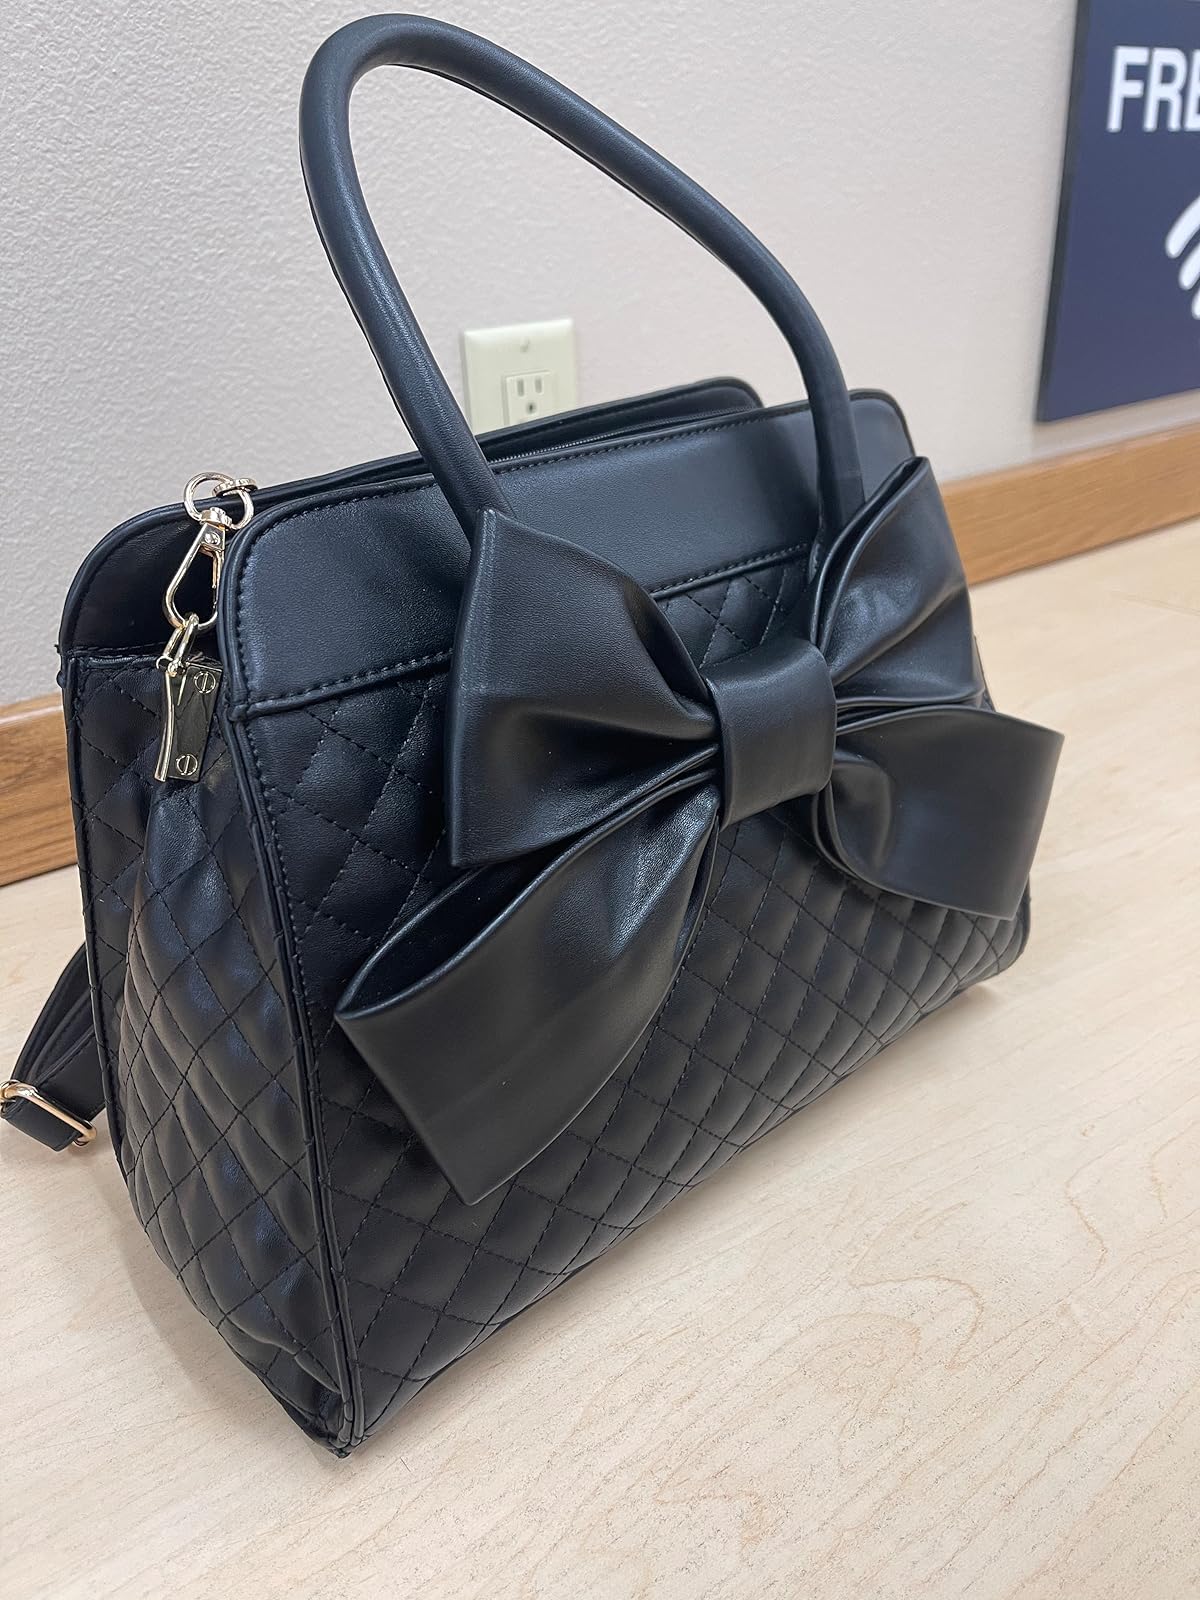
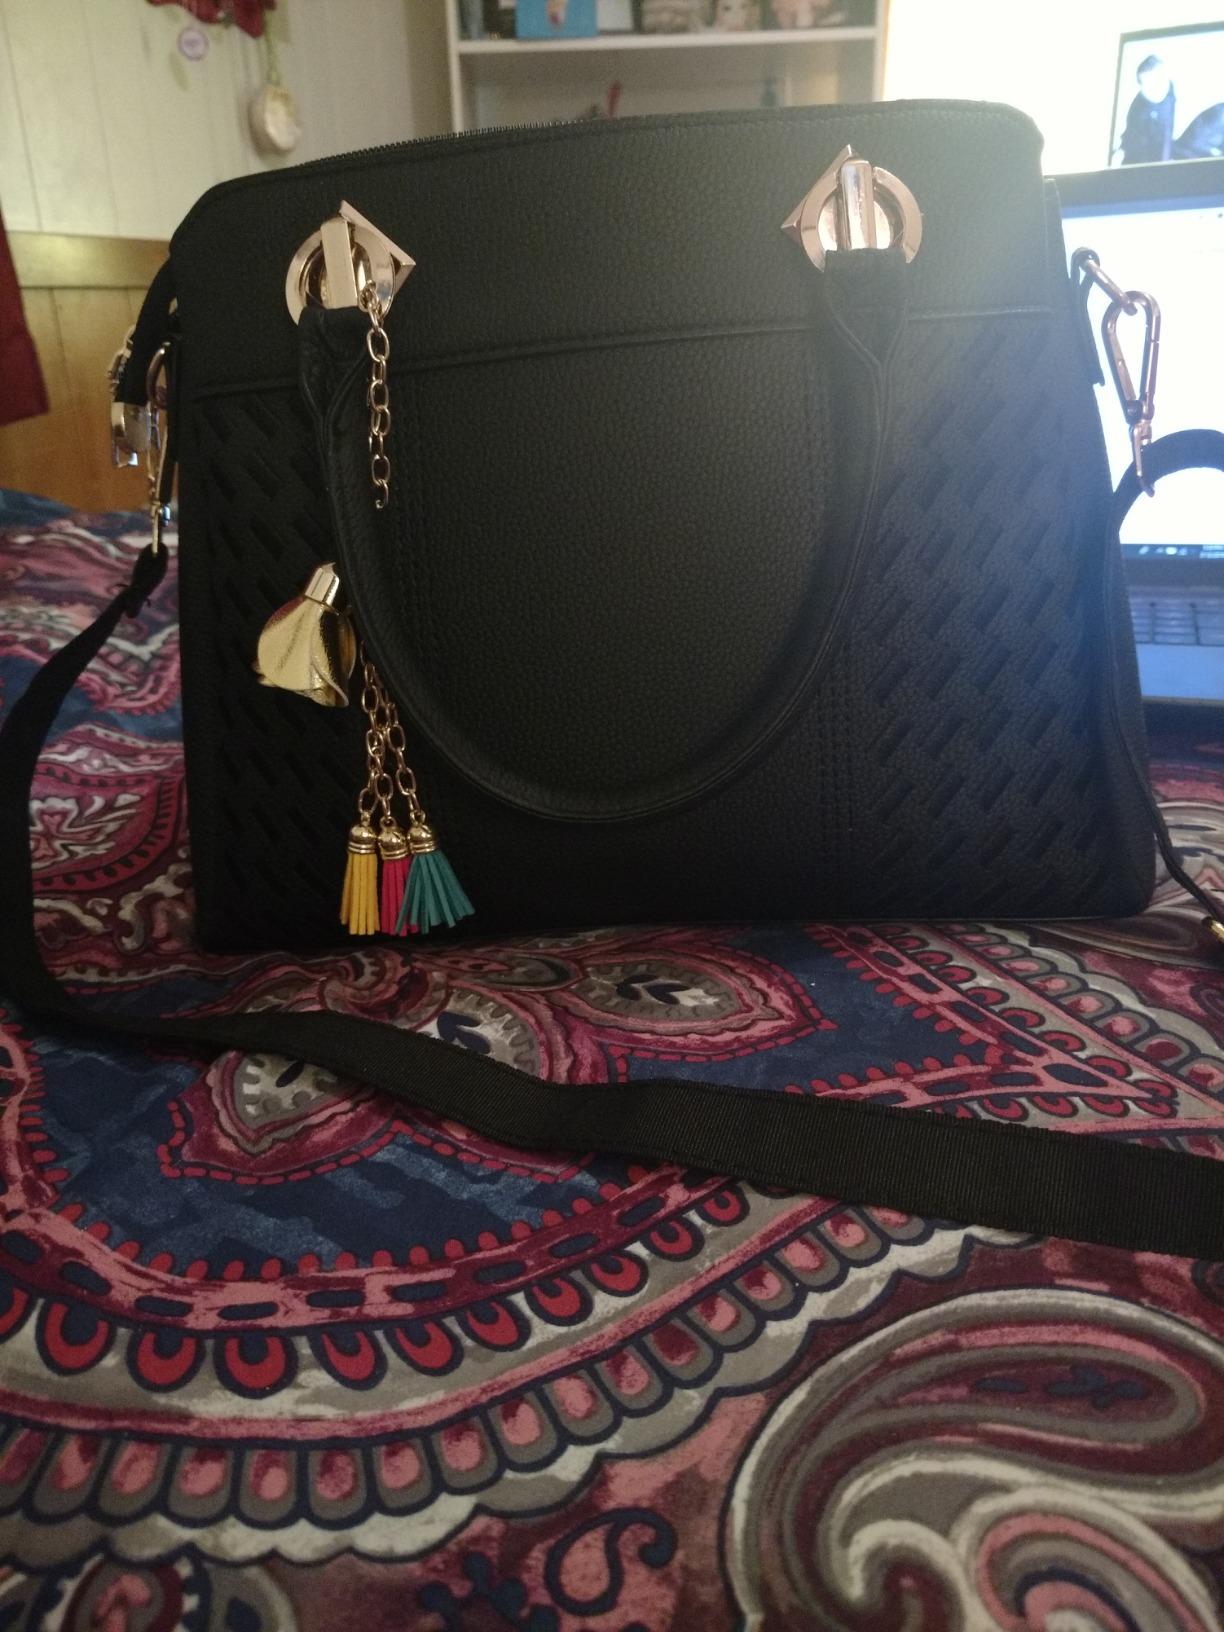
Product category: accessories_handbag
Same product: no